Murgon State School

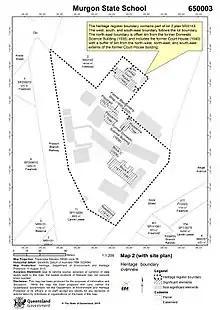
Site map, 2015

Murgon State School is located on the northern side of the small town of Murgon in the South Burnett region. The gently sloping, site is bounded by a railway reserve to the west, Gore Street to the southeast, Dutton Street to the northeast and Krebs Street to the northwest. A former road reserve (now part of the school grounds) runs through the centre of the site, with most school buildings located within the triangular-shaped area to its south. The teacher's residence is located in the far southern corner of this area; Blocks A and C in the centre; and the former domestic science building, former blacksmith's shop and Playshed along the northern edge. The former Court House is located on the north side of the former road reserve. The remainder of the northern school grounds contain playing fields and are not included within the heritage boundary. The school is accessed by several entrances from Gore Street and a secondary entrance from Krebs Street.